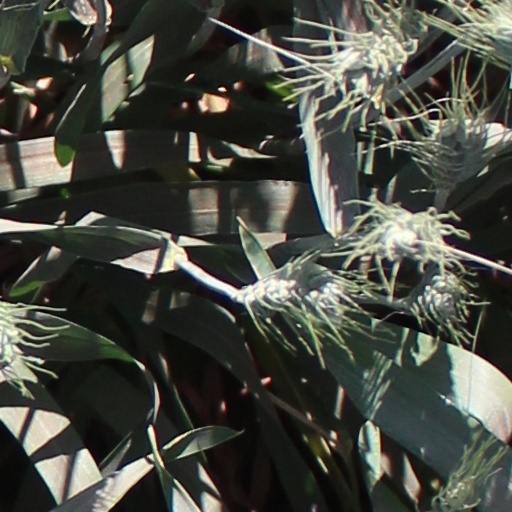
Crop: wheat